Resin casting

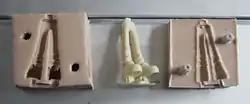
A custom resin cast part and two-part silicone mold

Resin casting is used to produce collectible and customized toys and figures like designer toys, garage kits and ball-jointed dolls, as well as scale models, either individual parts or entire models of objects like trains, aircraft or ships. They are generally produced in small quantities, from the tens to a few hundred copies, compared to injection-molded plastic figures which are produced in many thousands. Resin casting is more labor intensive than injection molding, and the soft molds used are worn down by each cast. The low initial investment cost of resin casting means that individual hobbyists can produce small runs for their own use, such as customization, while companies can use it to produce small runs for public sale.